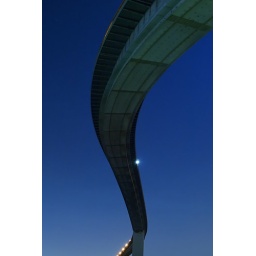
looking up s-shaped bridge under the clear night sky